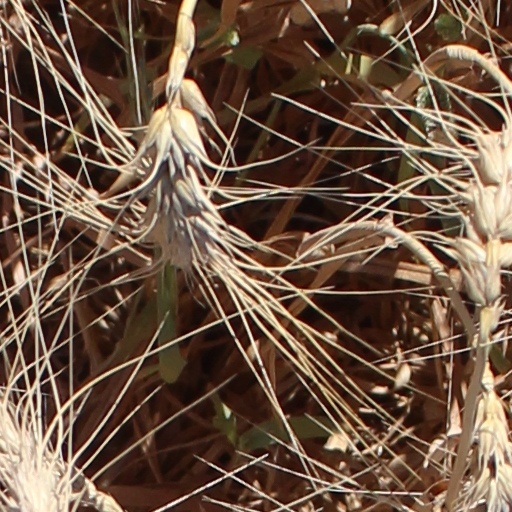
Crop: wheat